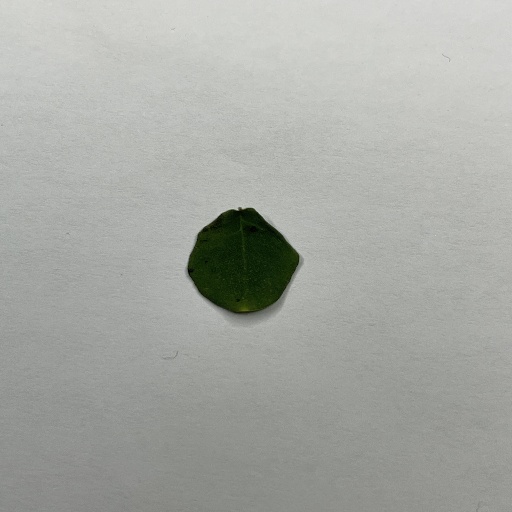
Species: Sojina
Leaf condition: Bacterial Spot